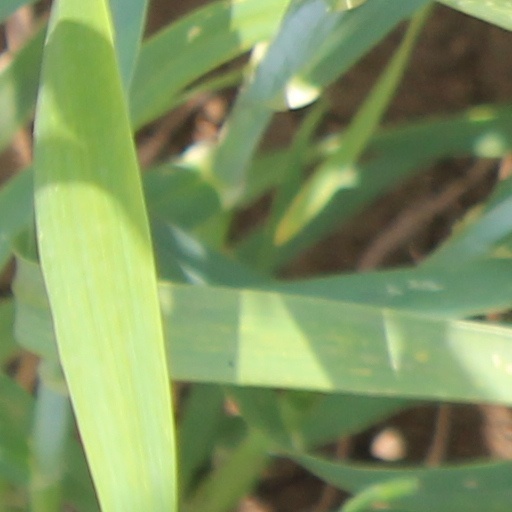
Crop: wheat